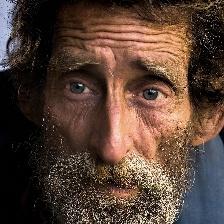
Label: faces